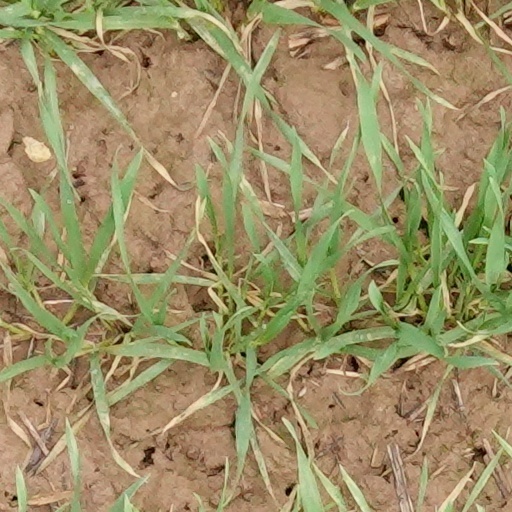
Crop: wheat